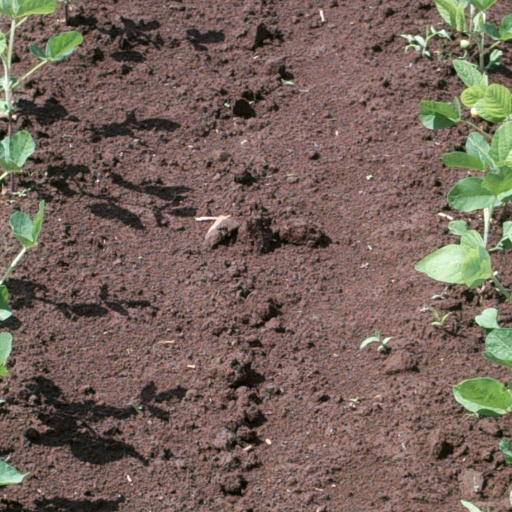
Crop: soybean